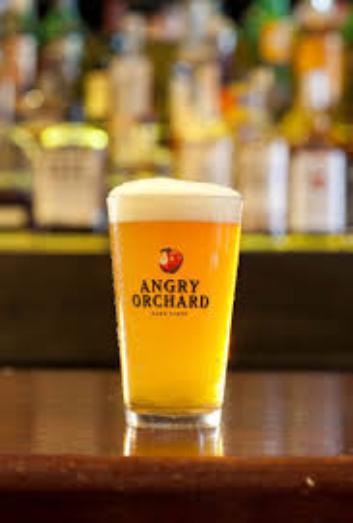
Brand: Angry Orchard
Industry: Food